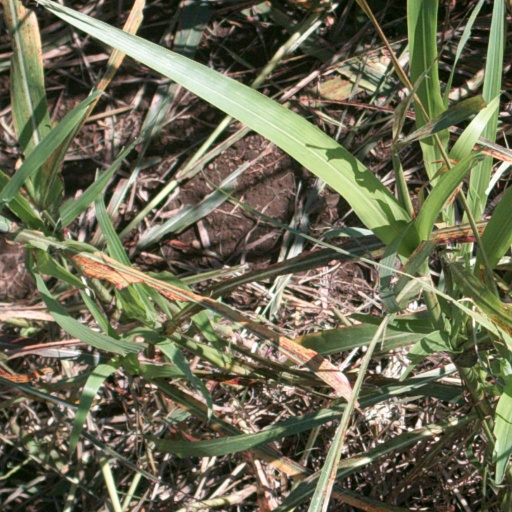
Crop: sorghum